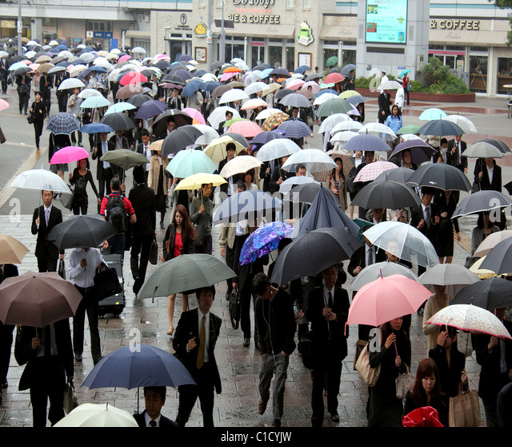
a crowd of commuters leave the main railway station in the rain carrying umbrellas